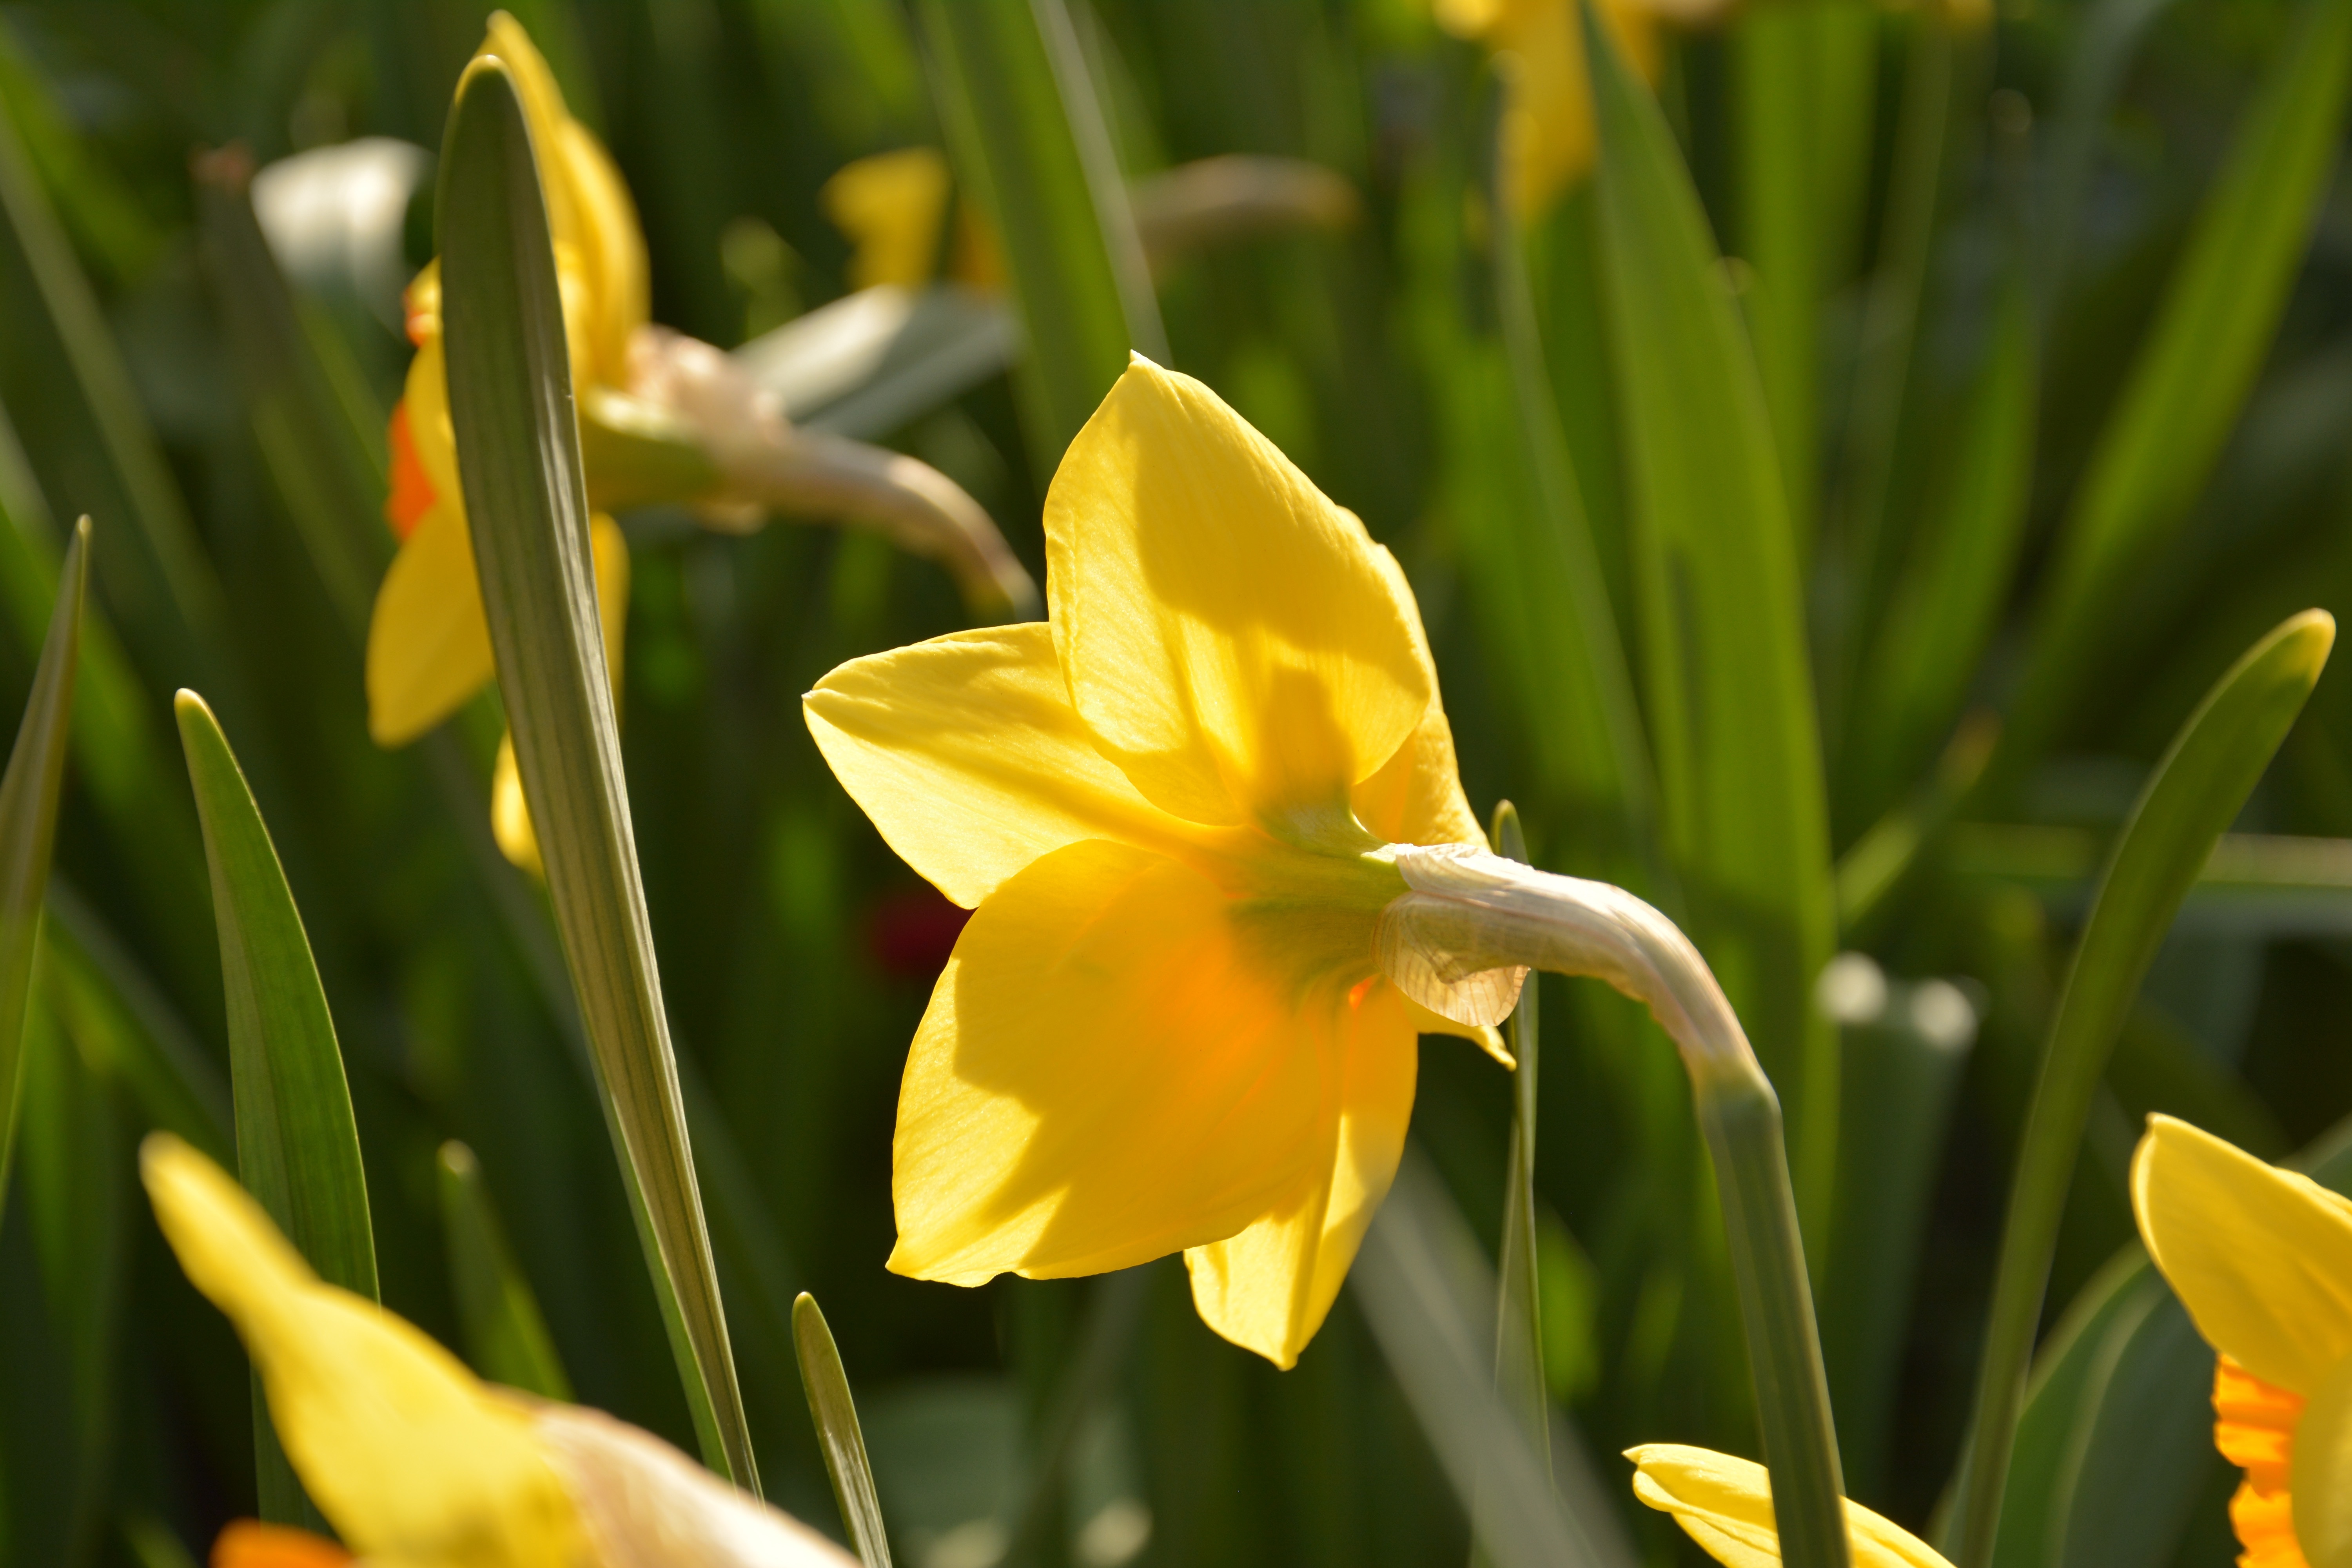
plant, meadow, flower, botany, yellow, flora, iris, narcissus, daylily, macro photography, flowering plant, plant stem, land plant, iris family